Cilento

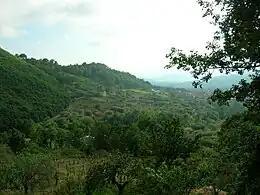
National Park nearby Cannalonga

Cilento is an Italian mountain range (part of the Lucan Apennines), which gives its name to a geographical region of Campania in the central and southern part of the province of Salerno. Is an important tourist area of southern Italy.